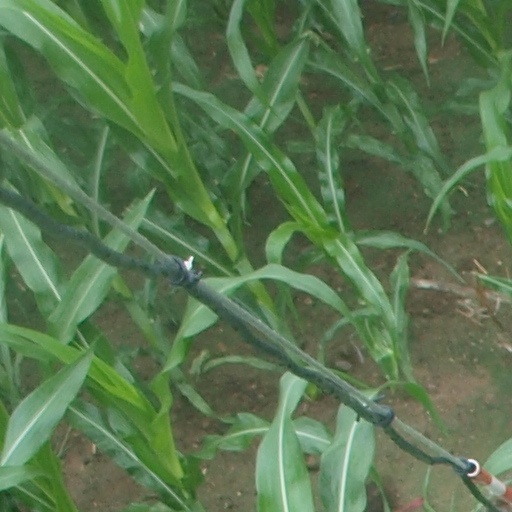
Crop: maize; corn